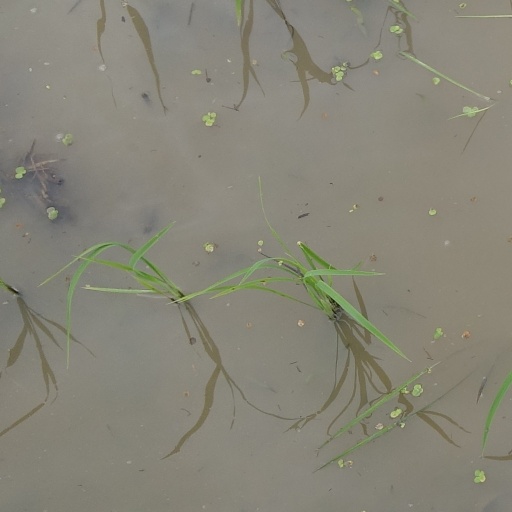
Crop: rice